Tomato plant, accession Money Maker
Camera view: vertical (180 deg); turntable rotation: 180 degrees
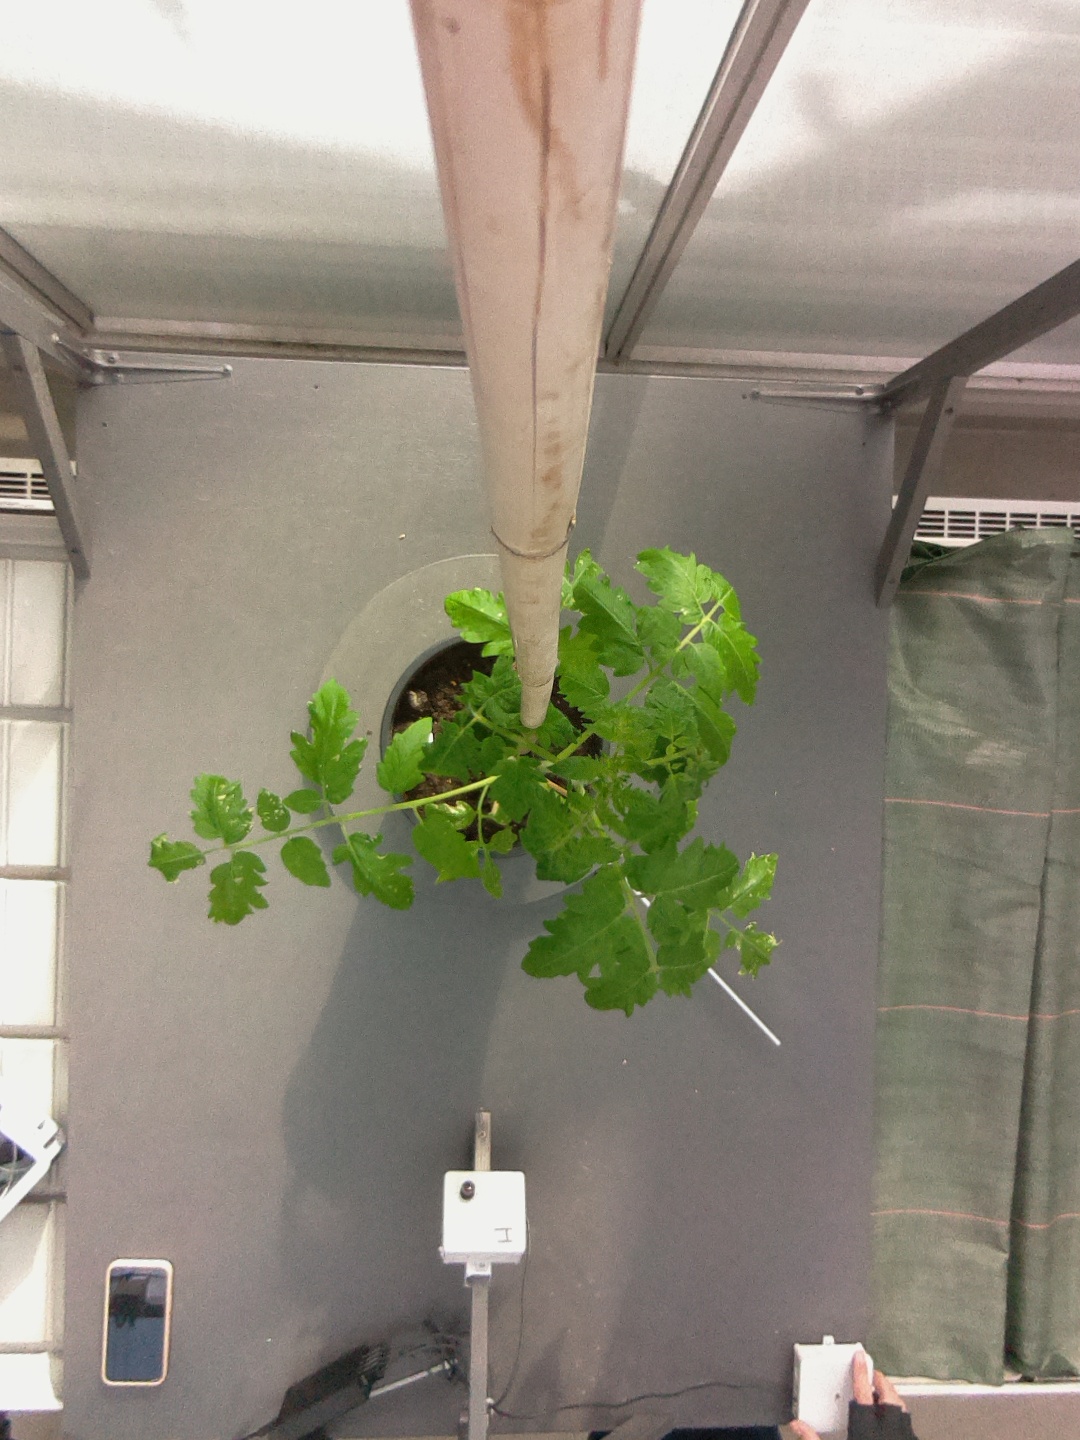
BBCH growth stage 14: 8 of true leaves visible